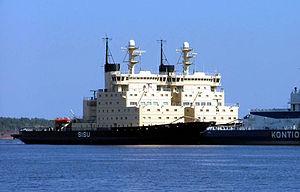
Les moyens de transport en Finlande sont très développés. Parmi les facteurs qui influent sur la circulation, mentionnons la faible densité de population et les longues distances entre les villes, le climat froid, le gel des cours d'eau et les terres enneigées en hiver.